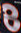
Number: 8